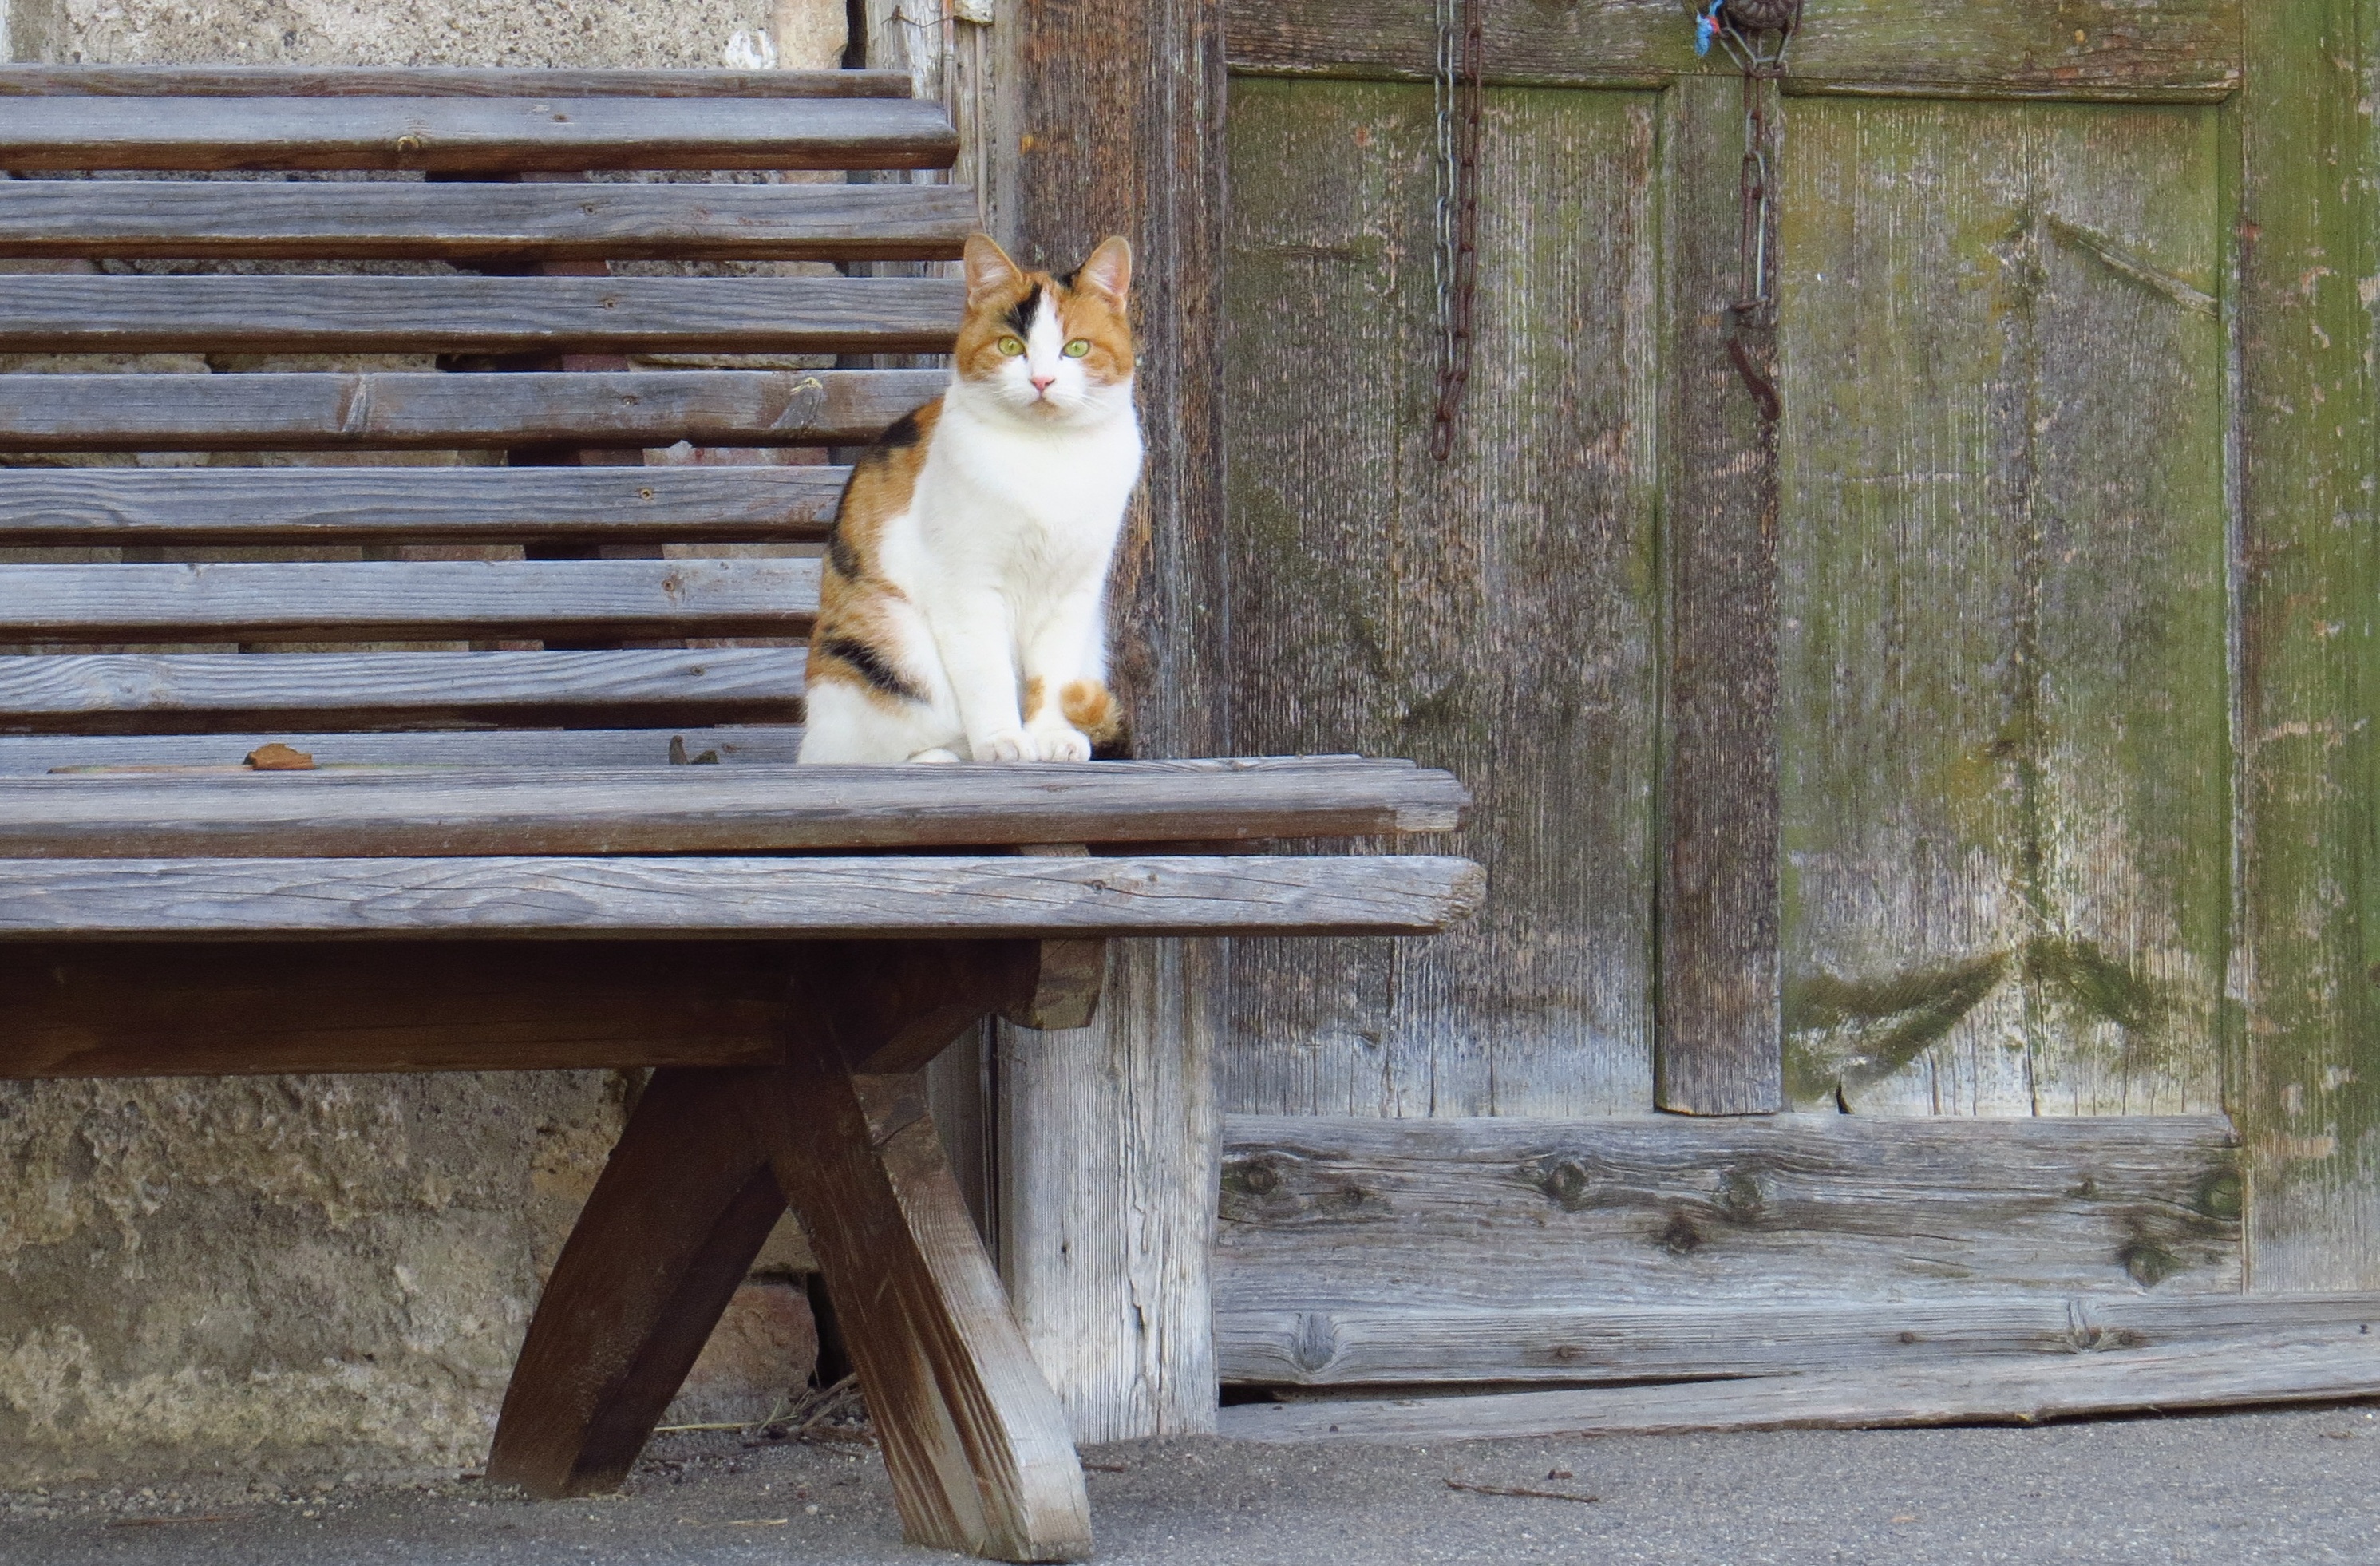
table, nature, wood, old, cat, furniture, door, pets, bank, animals, cat cat, small to medium sized cats, cat like mammal